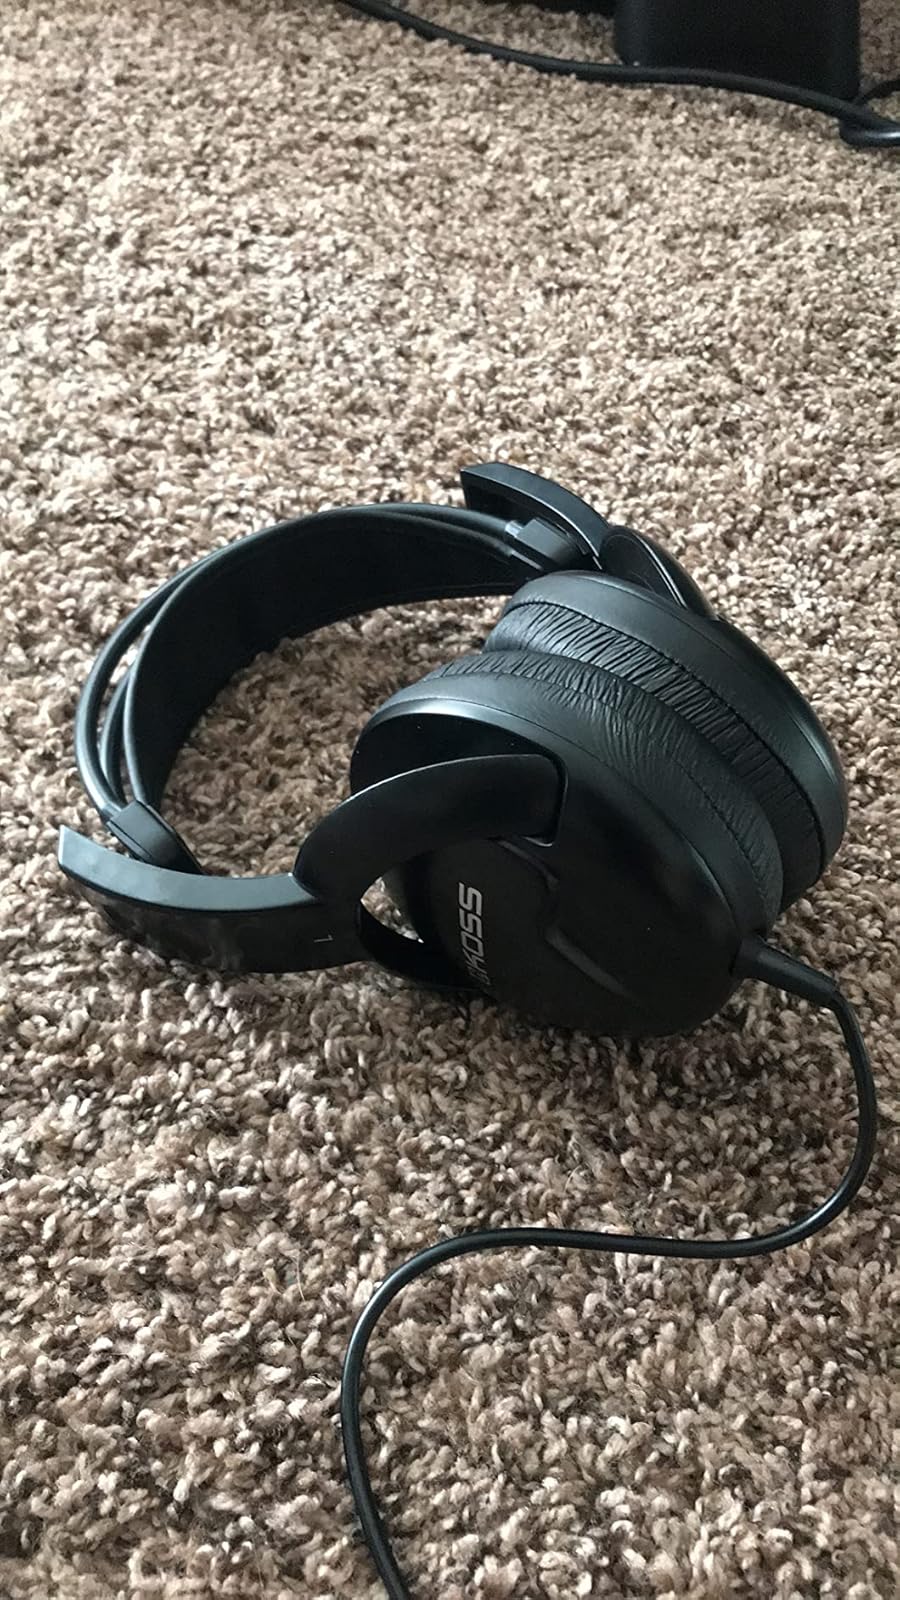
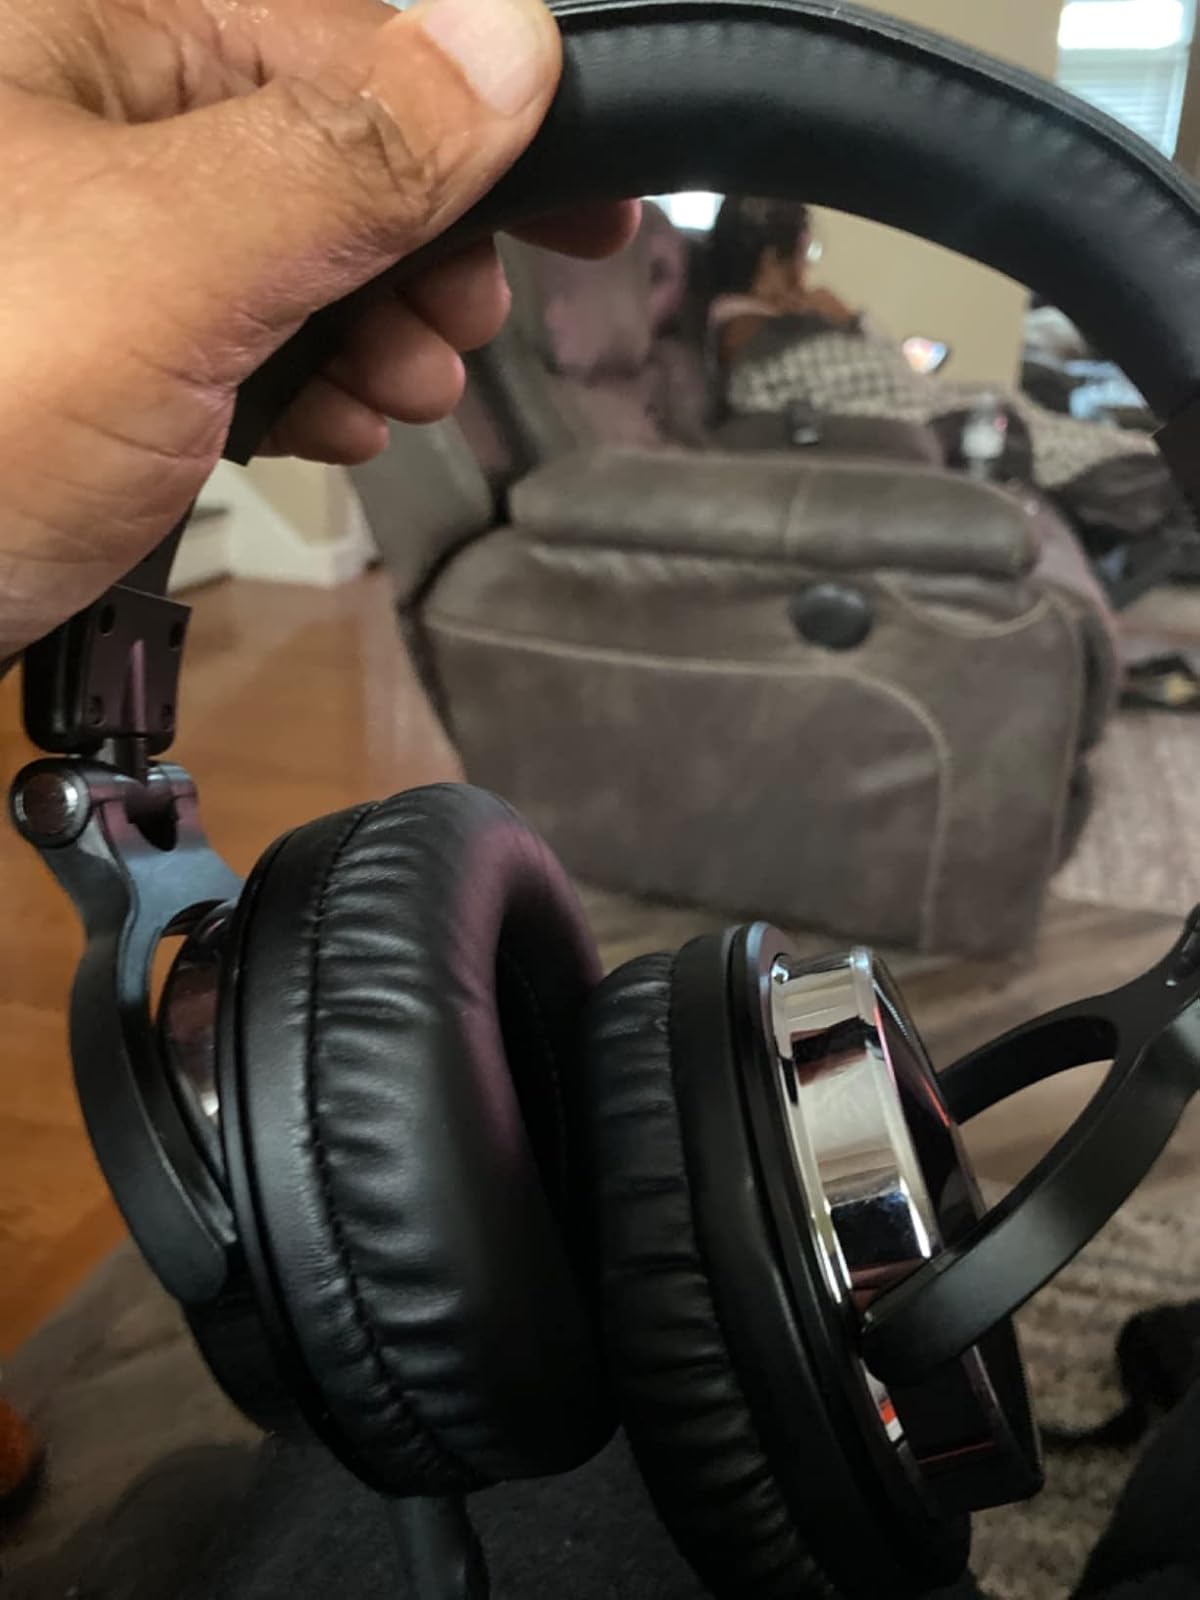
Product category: headphones
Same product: no